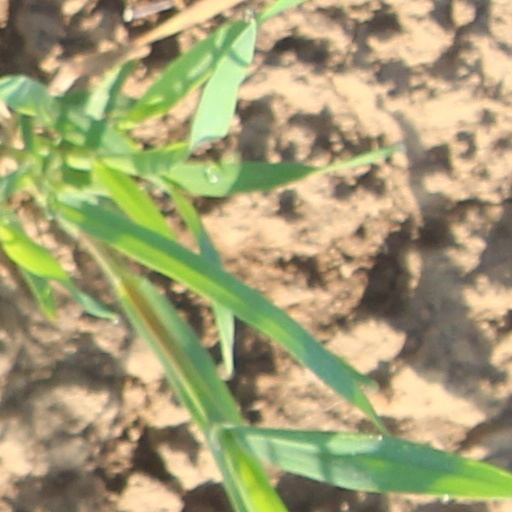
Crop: wheat